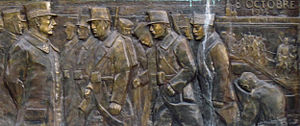
Belejringen af Antwerpen / Slaget / Belgisk tilbagetrækning
Belgisk relief, som viser general Émile Dossin, der fører opsyn med tilbagetrækningen fra Antwerpen
Belejringen af Antwerpen var et slag mellem tyske og Belgiske, britiske og franske arméer omkring den befæstede by Antwerpen under 1. verdenskrig. Tyske tropper belejrede en belgisk garnison af fæstningstropper, den belgiske feltarmé og den britiske Royal Naval Division i Antwerpen området efter den tyske invasion af Belgien i august 1914. Byen, som var omgivet af forter, der blev kaldt den nationale skanse, blev belejret i syd og øst af tyske styrker. De belgiske styrker i Antwerpen gennemførte tre udfald i slutningen af september og begyndelsen af oktober, hvilket forstyrrede tyske planer om at sende tropper til frankrig, hvor der var brug for forstærkninger til at imødegå de franske arméer og det British Expeditionary Force.